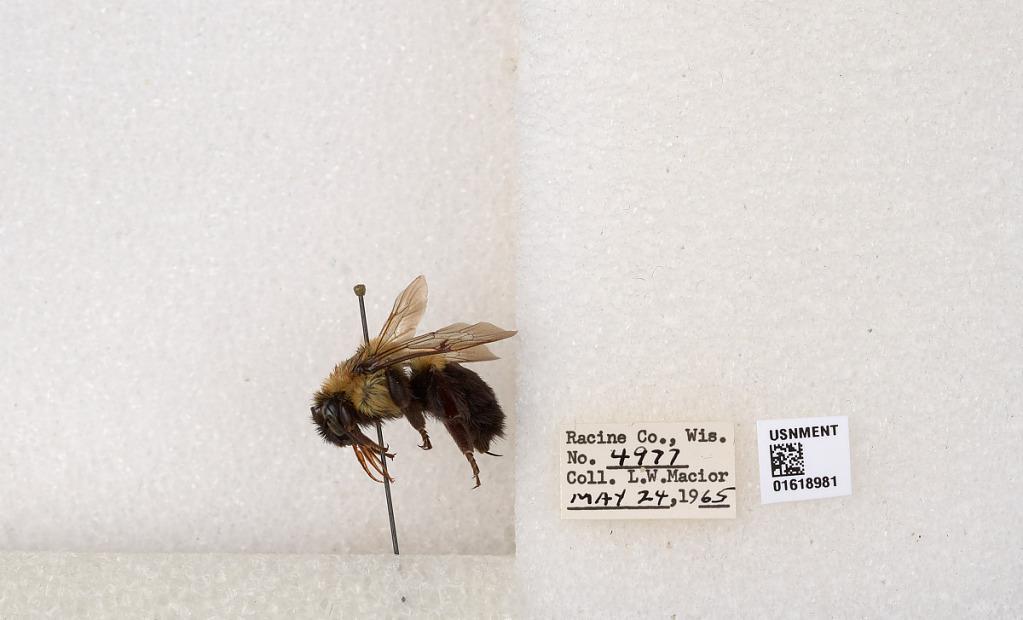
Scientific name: Bombus impatiens Cresson
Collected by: L. Macior
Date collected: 1965-5-24
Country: United States
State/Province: Wisconsin
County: Racine
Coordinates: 42.7299, -87.8123